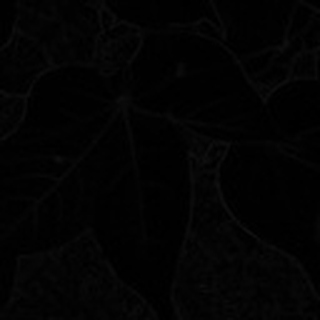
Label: healthy_cotton